Saltholm

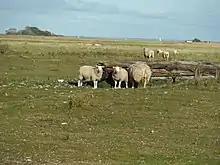
Saltholm Sheep

Saltholm's vegetation is dominated primarily by grasses, with its landscape consisting mainly of flat chalk meadowlands and coastal meadow. There are few trees on Saltholm, clustered mainly in two places in the north and south-west of the island. The island has a rich variety of flora, notably motherwort ("Leonurus cardiaca"), henbane ("Hyoscyamus niger"), blue iris ("Iris spuria") and chickweed.